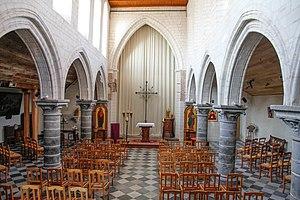
La nef et le choeur
La chapelle Notre-Dame-de-Réconciliation est une chapelle située 28 rue de Canteleu, dans le quartier Vauban Esquermes à Lille. Érigée au cours de la première moitié du XIIIᵉ siècle à la demande de la comtesse Jeanne de Constantinople, c'est le plus ancien sanctuaire de Lille. Elle a été inscrite à l'inventaire des monuments historiques en décembre 1926.